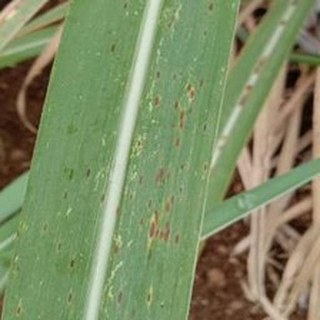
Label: sugarcane_rust